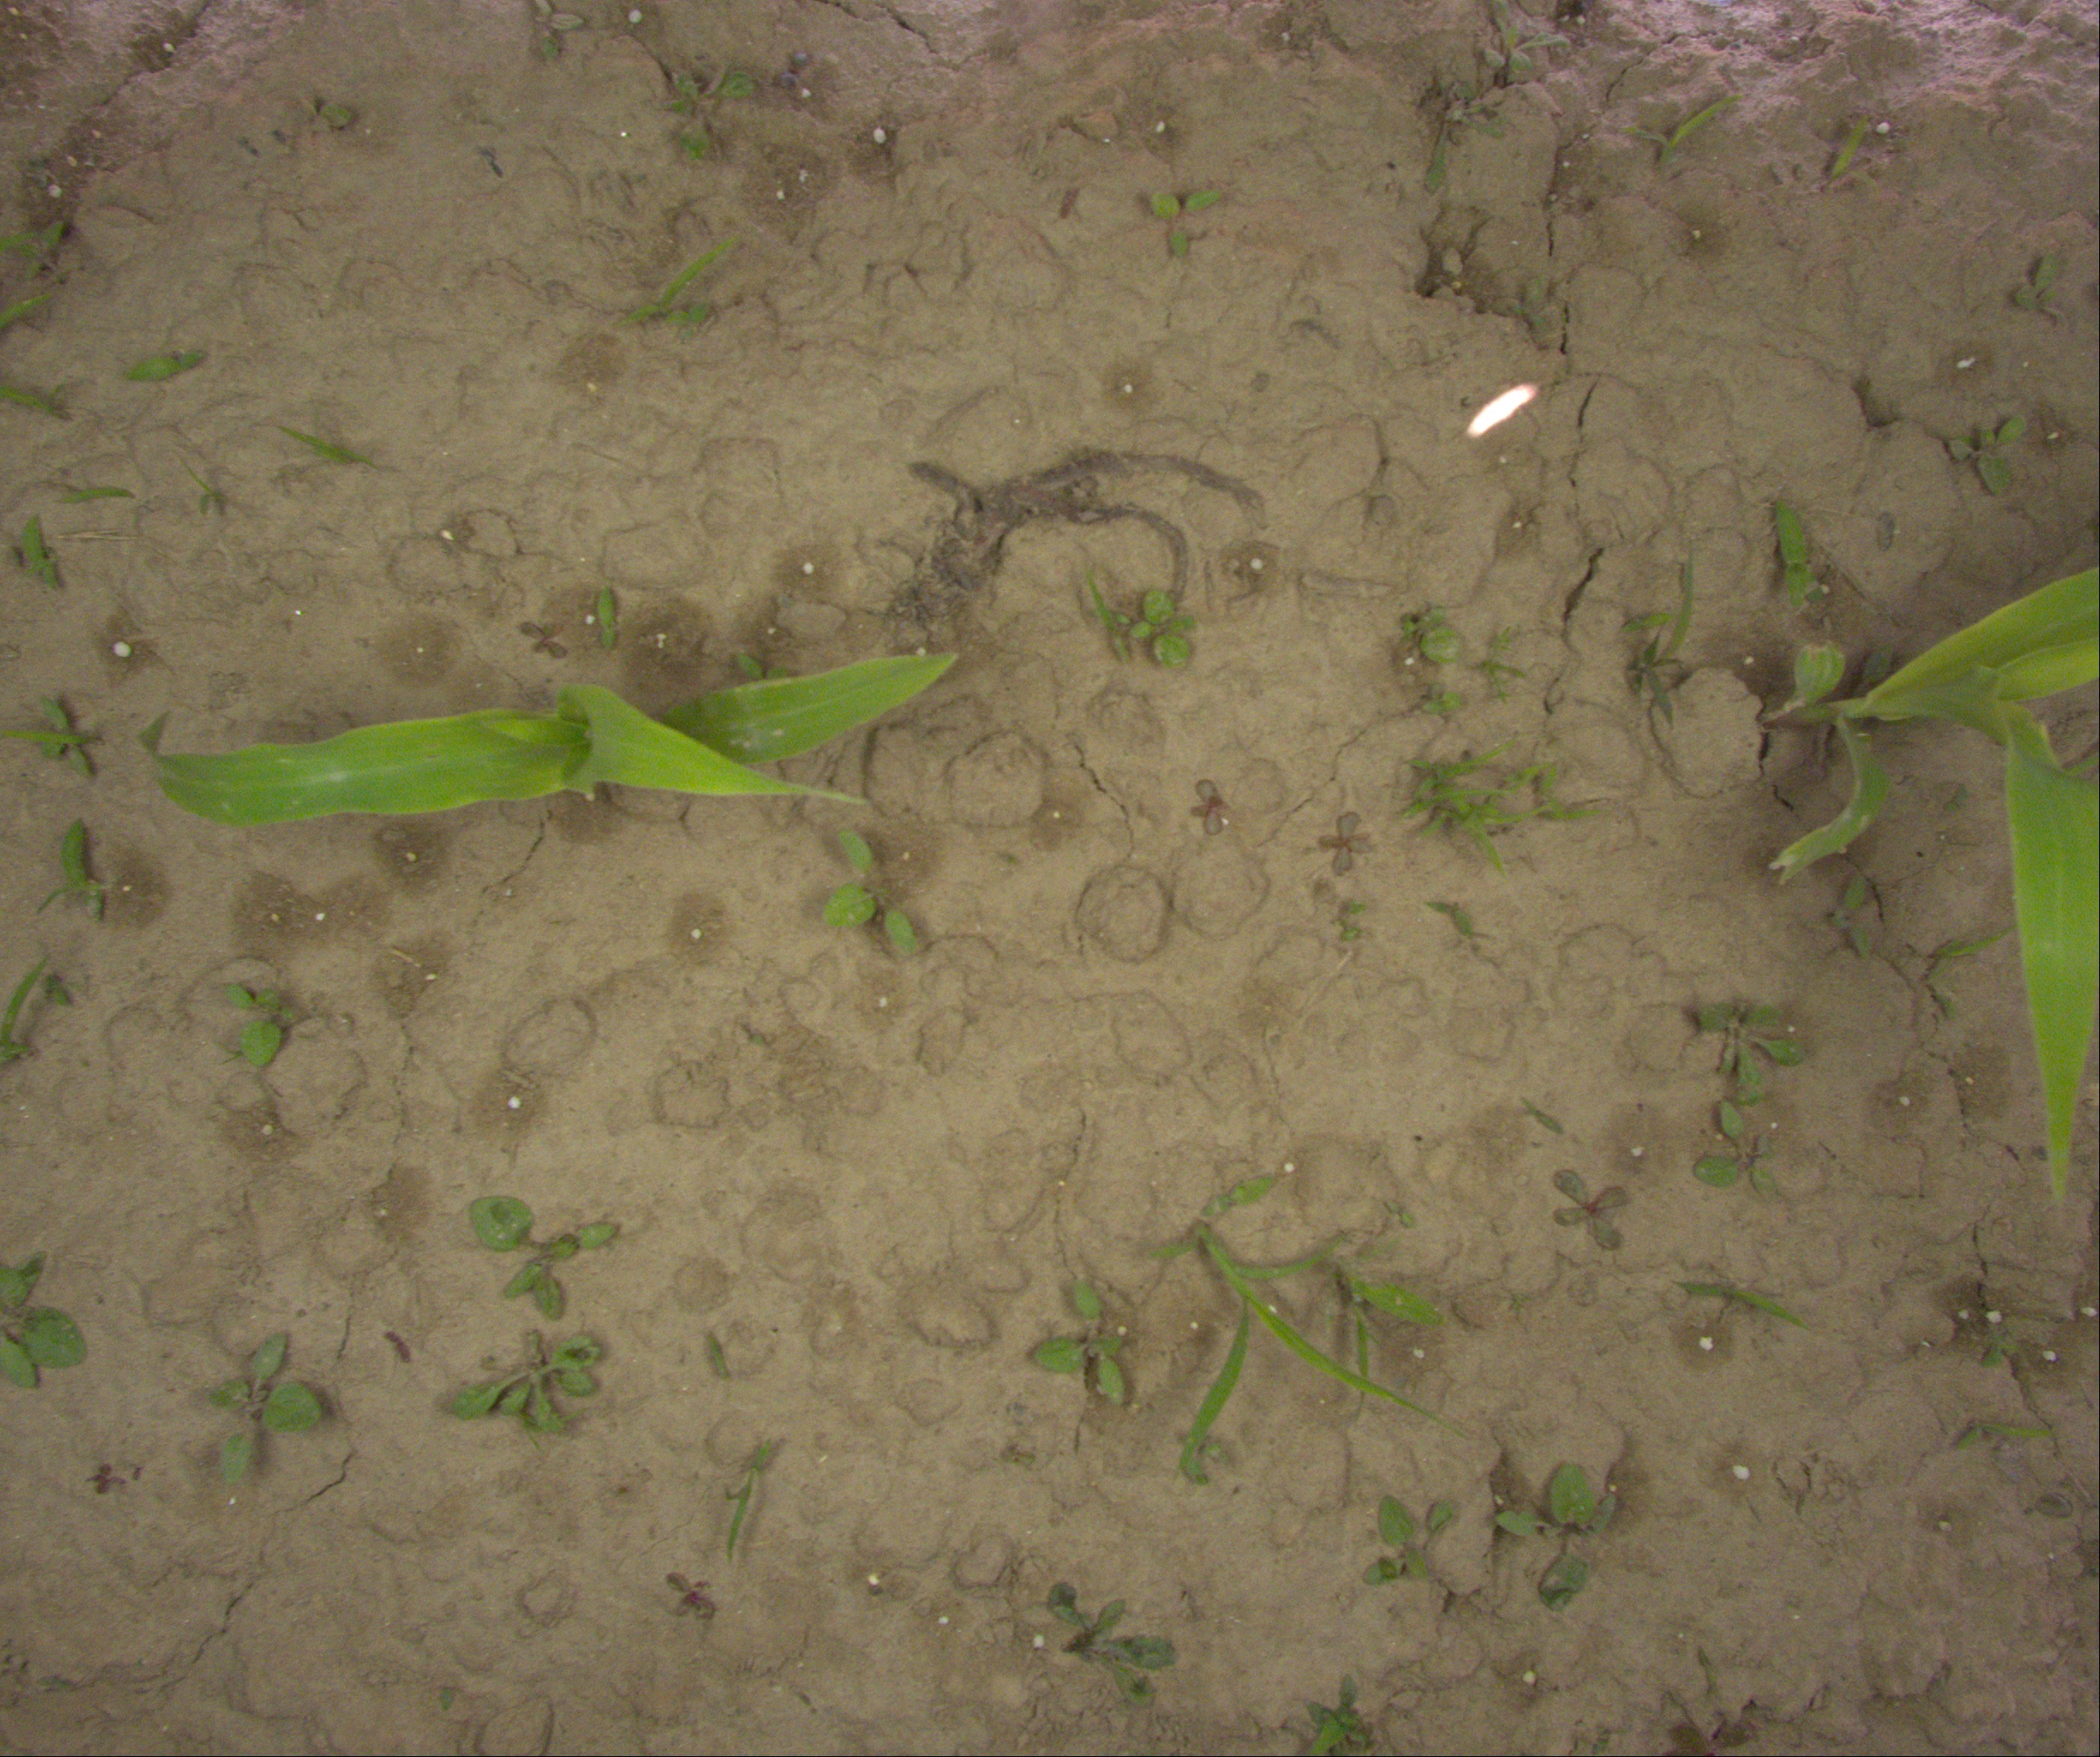
Crop: maize
Objects: maize, maize, stem_maize, stem_maize